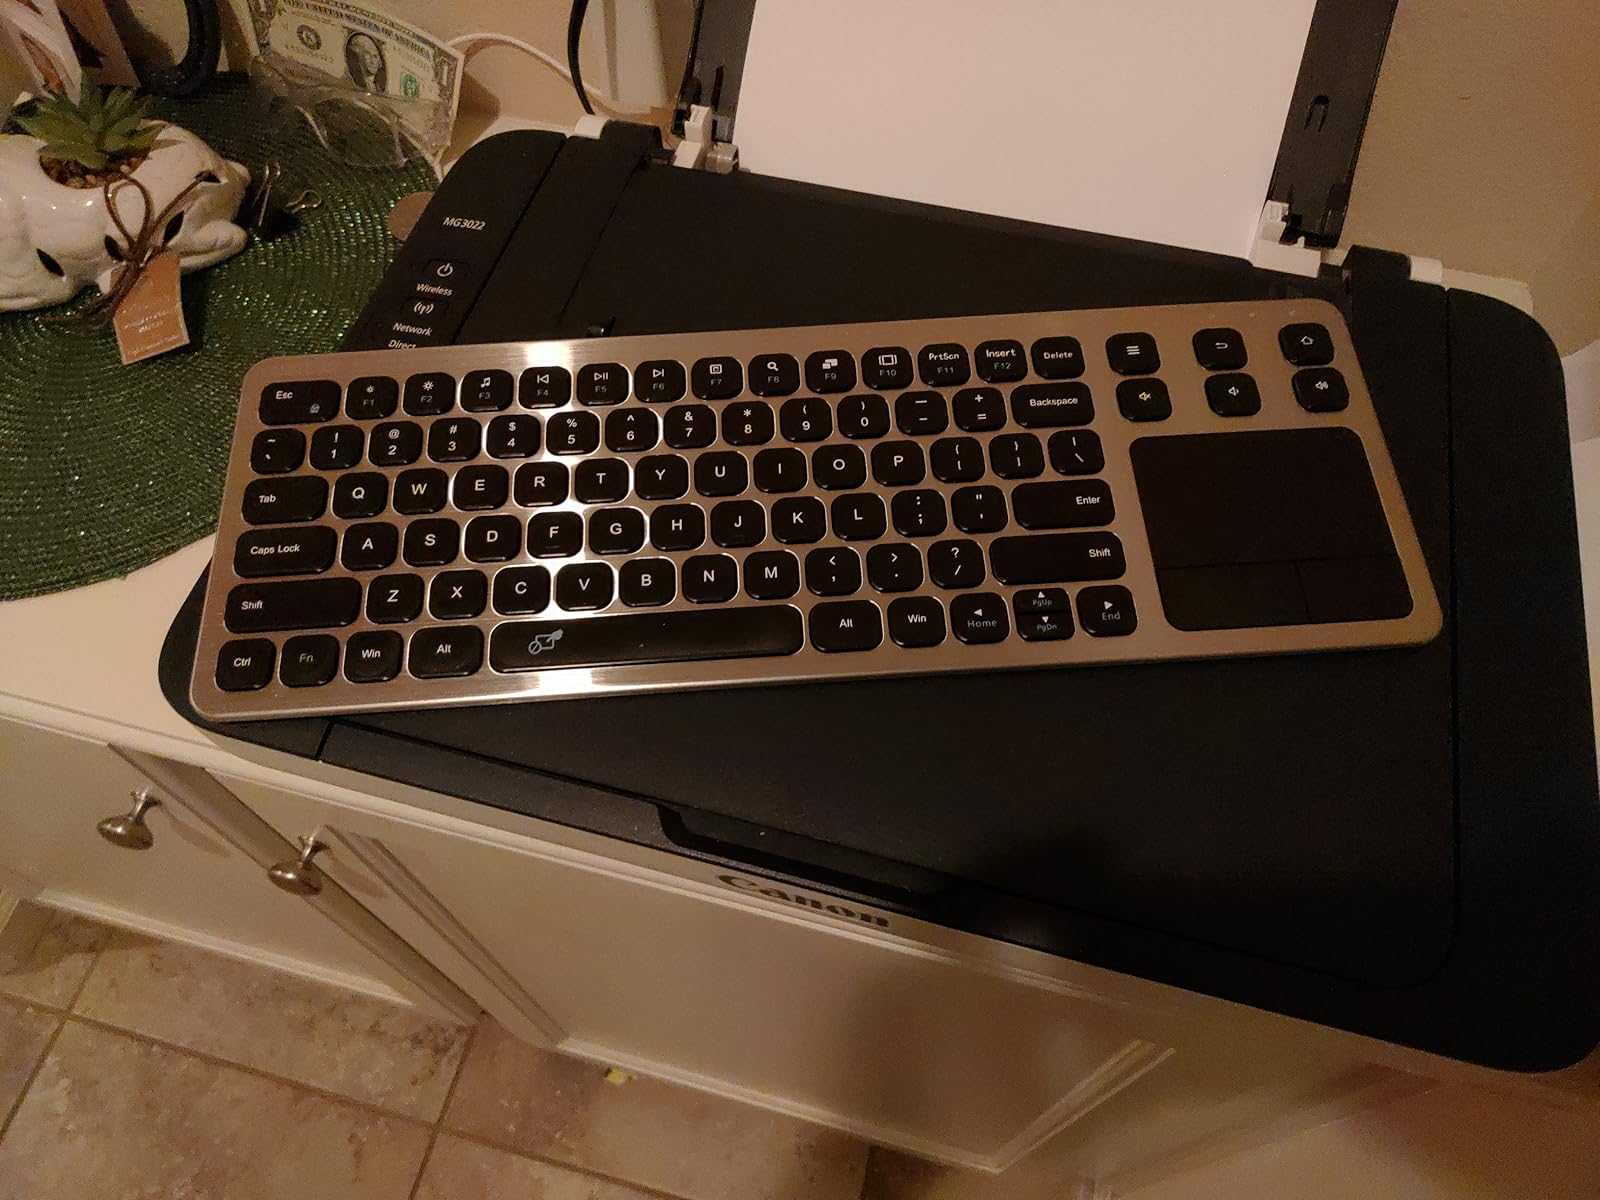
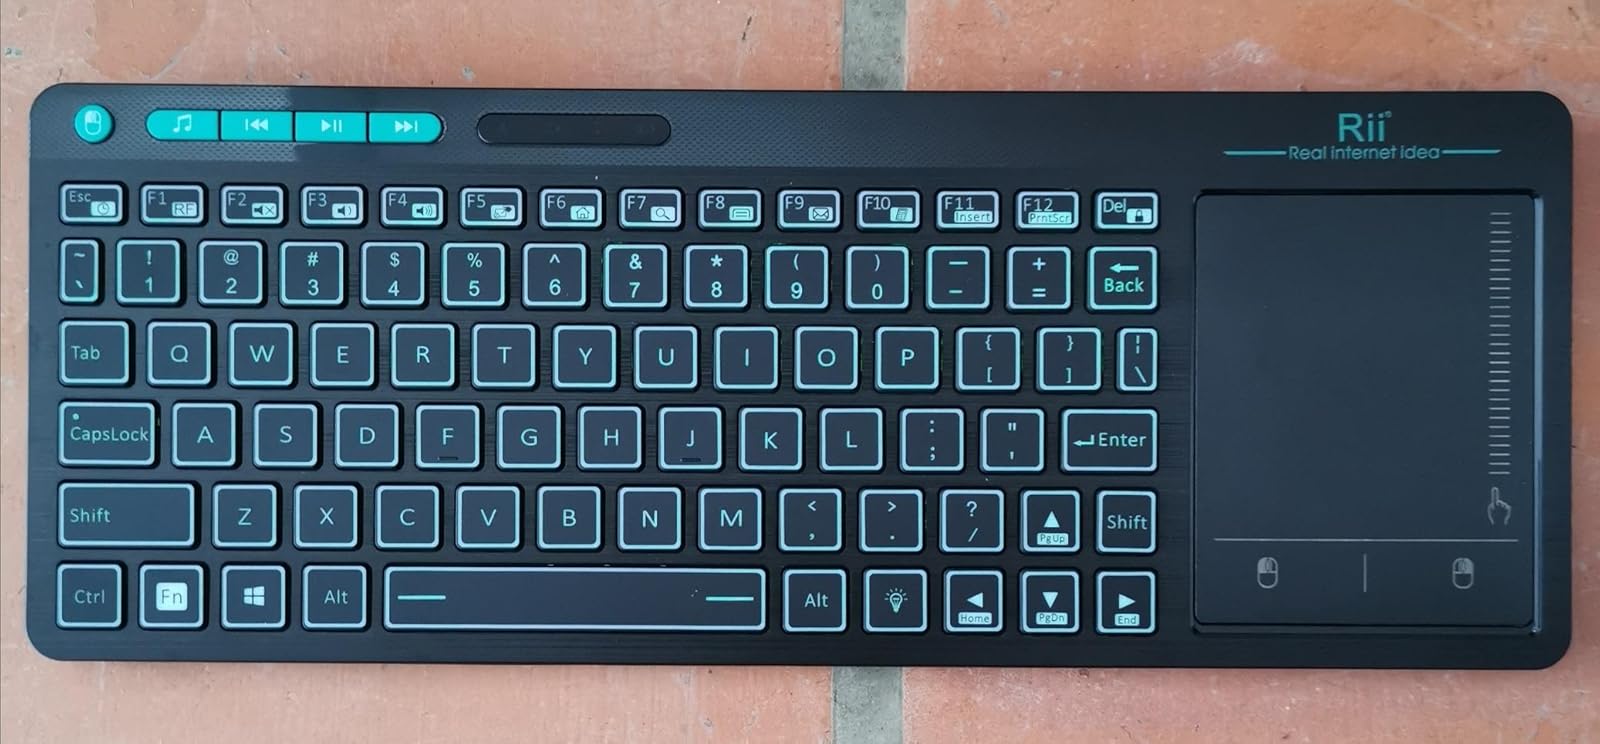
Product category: keyboard
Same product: no